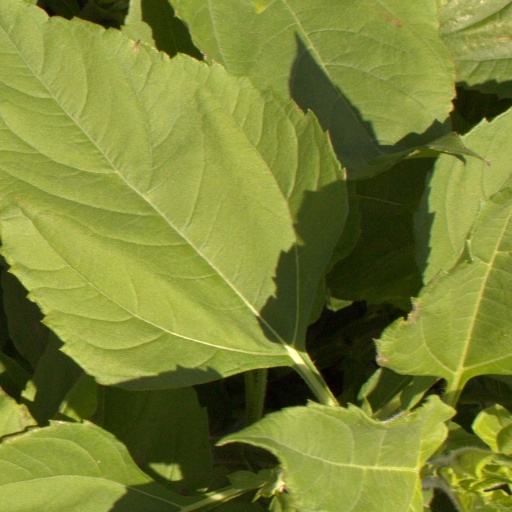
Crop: Jerusalem artichoke